Grand Street Ferry

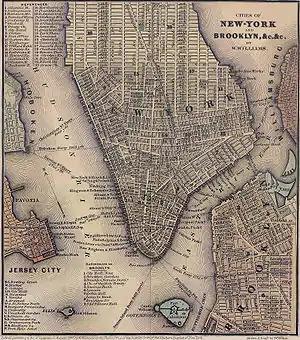
Map from 1847 showing the route of the Grand Street Ferry

The Grand Street Ferry was a ferry route connecting Manhattan and Williamsburg, Brooklyn, New York City, joining Grand Street (Manhattan) and Grand Street (Brooklyn) across the East River.